Iván Silva (motorcyclist)

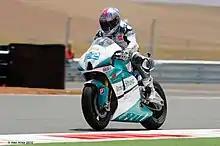
Silva at Circuito de Navarra

Iván Silva Alberola (born 12 June 1982 in Barcelona) is a Spanish Grand Prix motorcycle road racer. He races in the RFME Superstock 1000 Championship aboard a Suzuki GSX-R1000.